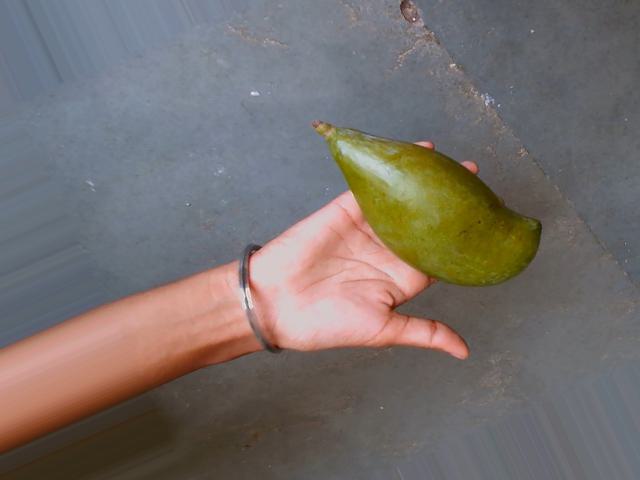
Label: Raw_Mango